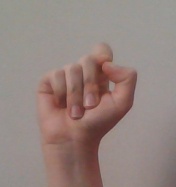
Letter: fa